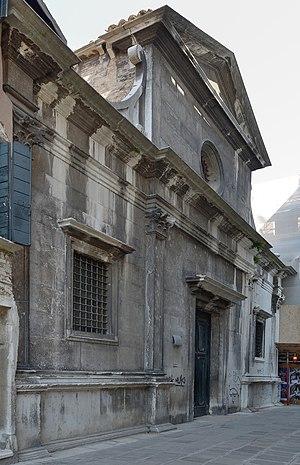
Église Santa Maria Mater Domini à Venise.
L'église Santa Maria Mater Domini ou Santa Maria Madre di Dio est une église catholique de Venise, en Italie. Elle se trouve dans le sestiere de Santa Croce.